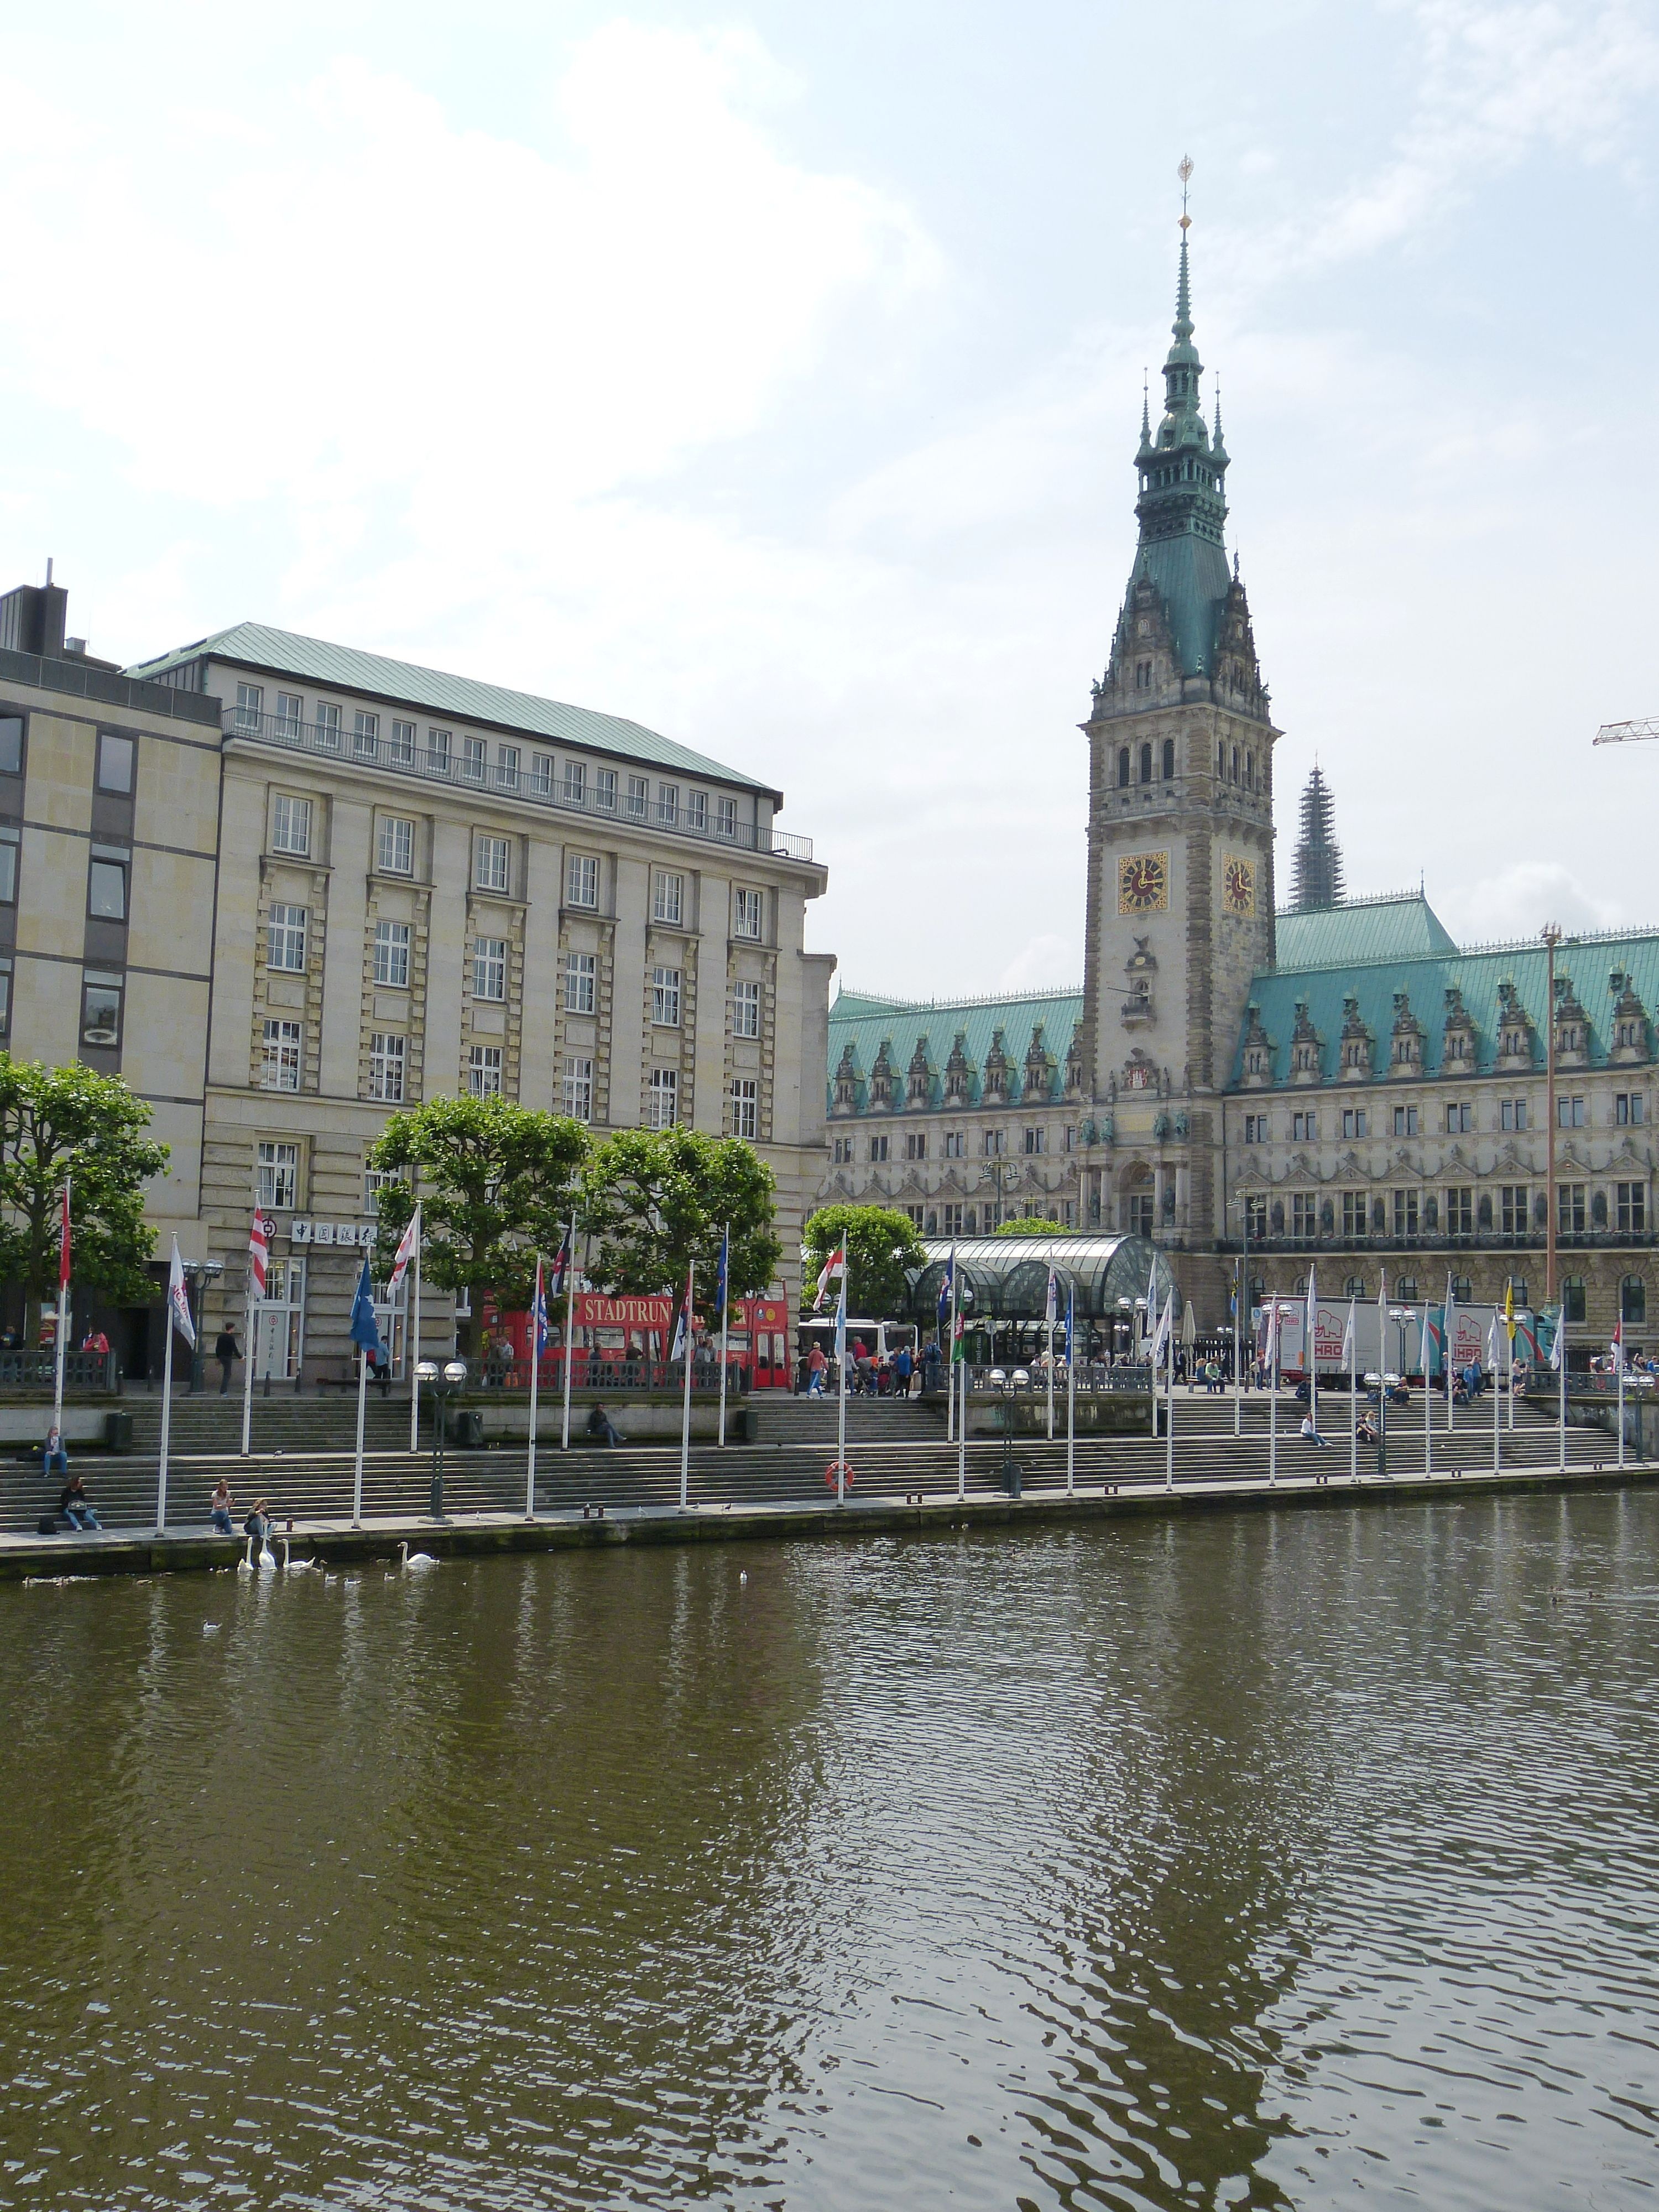
architecture, town, building, palace, city, river, canal, cityscape, reflection, tower, landmark, facade, tourism, waterway, promenade, historically, hamburg, town hall, hanseatic city, alster, tours, town hall tower